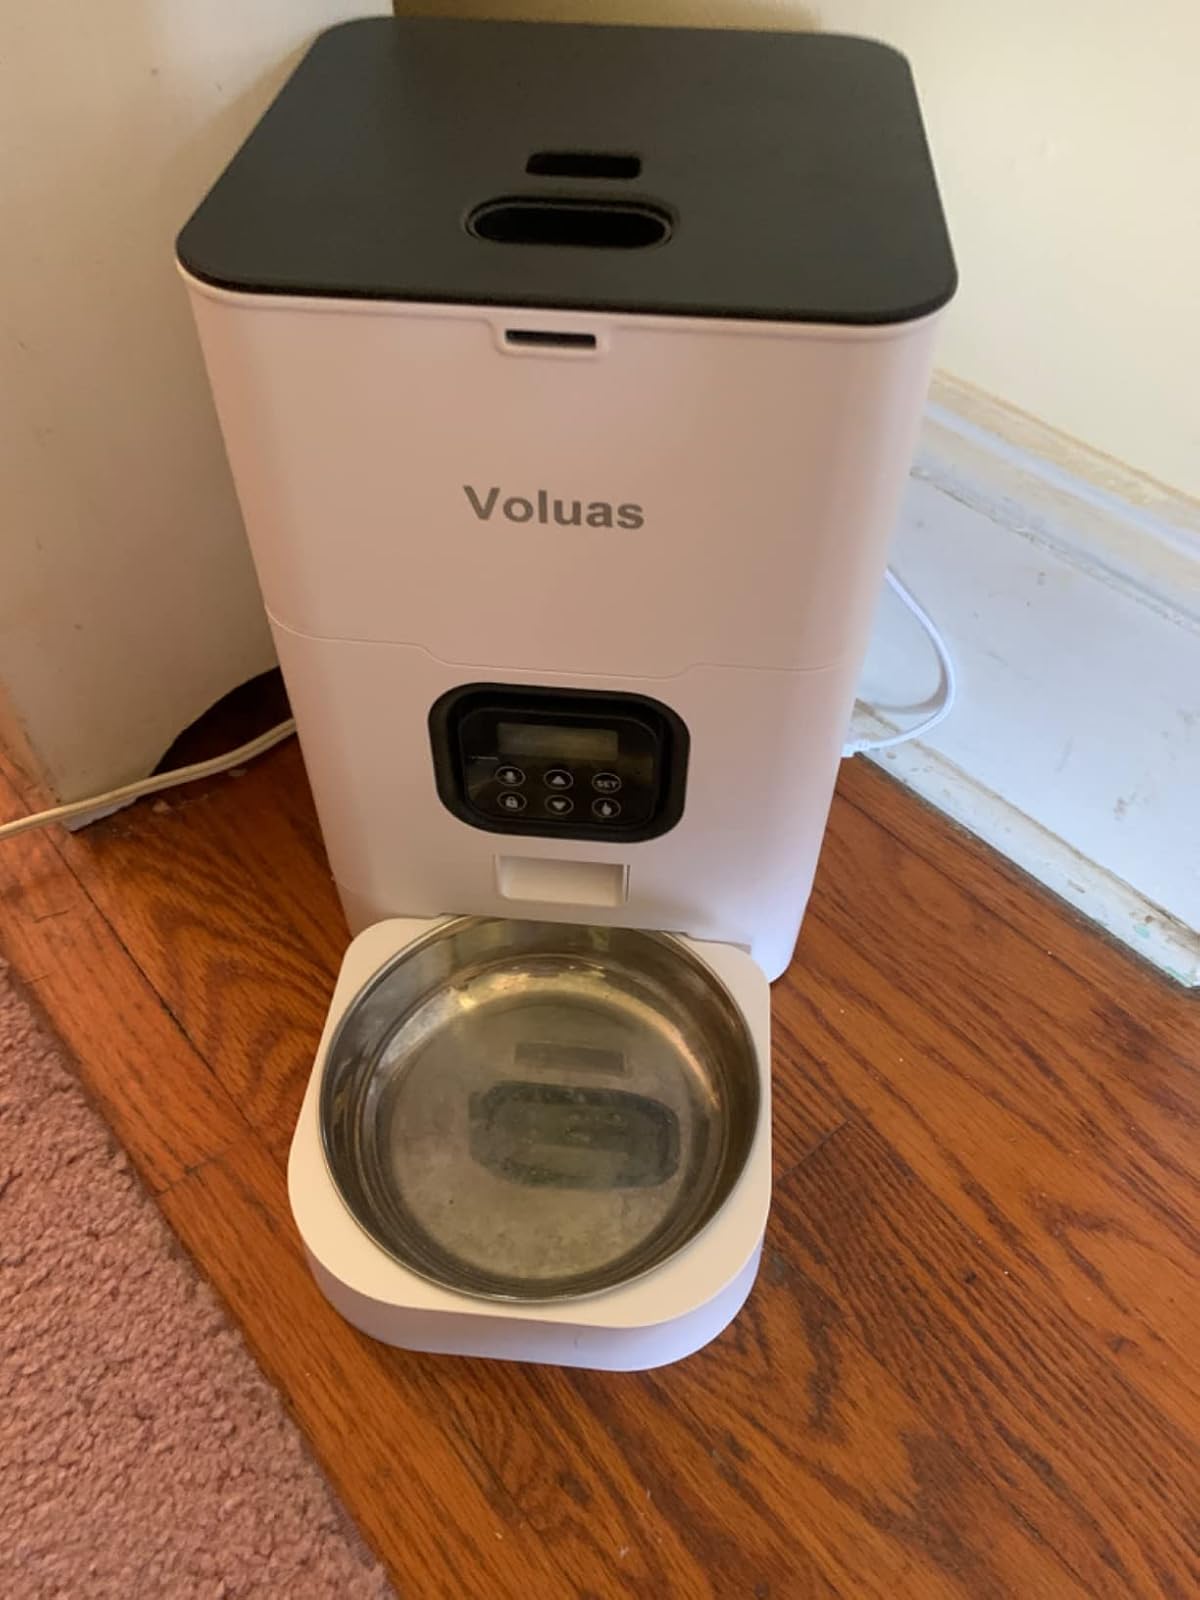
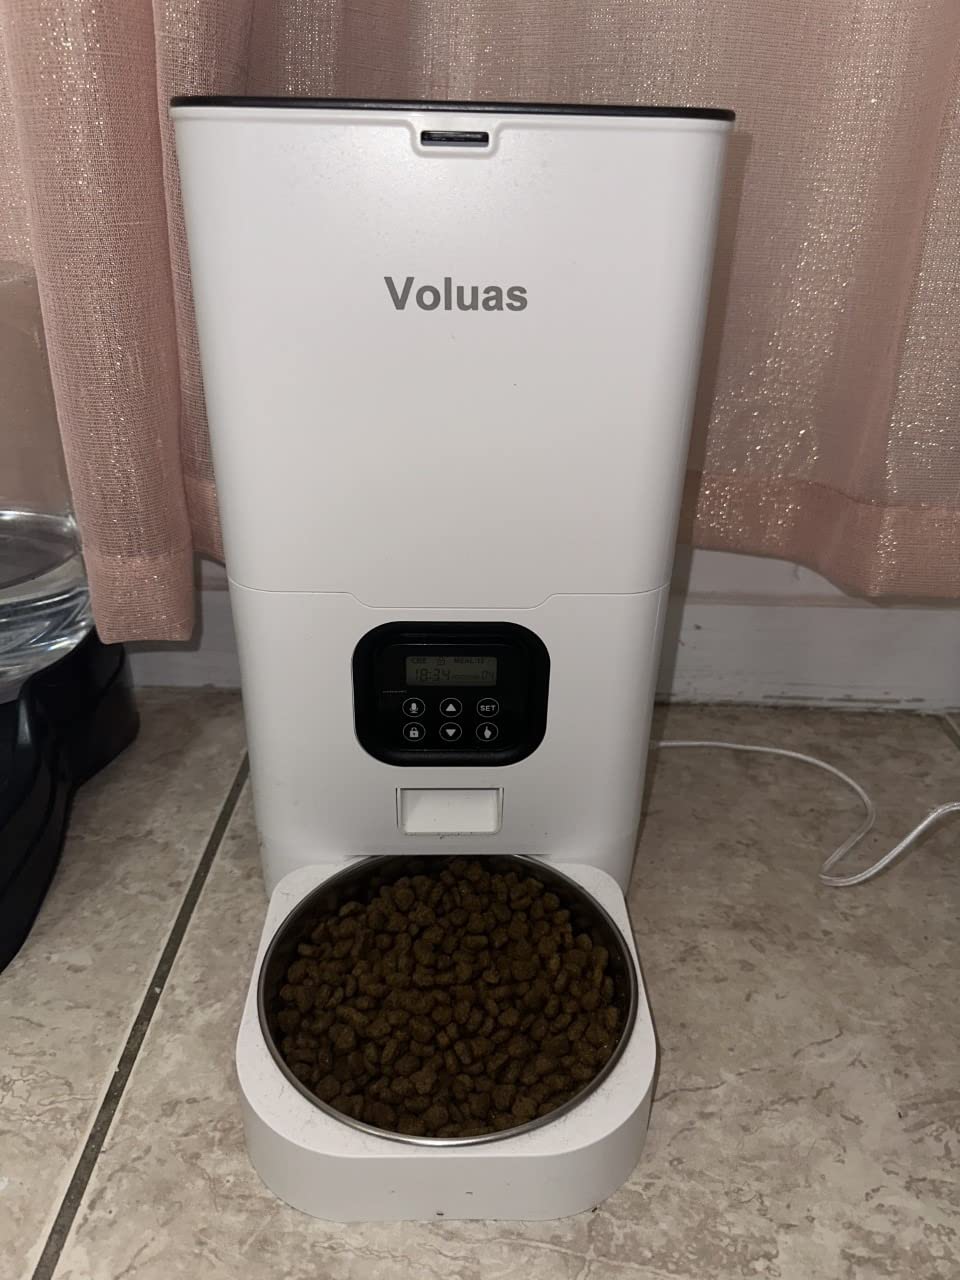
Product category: items_feeder
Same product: yes